Crayon Shin-chan: Burst Serving! Kung Fu Boys ~Ramen Rebellion~

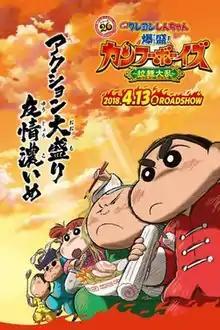
Film poster

is a 2018 Japanese anime film produced by Shin-Ei Animation. It is the 26th film of the popular comedy manga and anime series "Crayon Shin-chan". The director of this movie is Wataru Takahashi who also directed the 2014 movie "" and 2016 movie "". The screenplay is written by Kimiko Ueno who also wrote for the 2015 movie "".